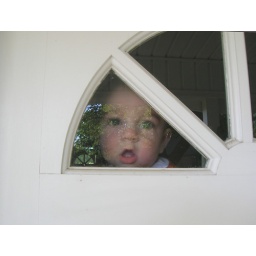
Baby in door window